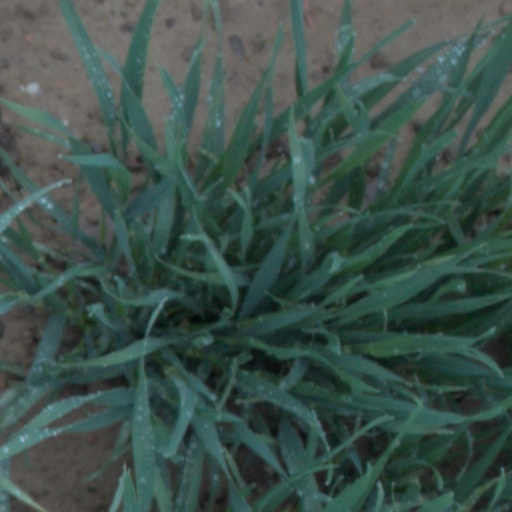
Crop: wheat